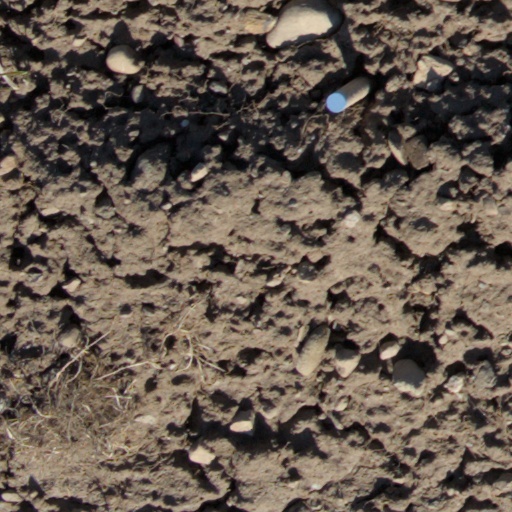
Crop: wheat